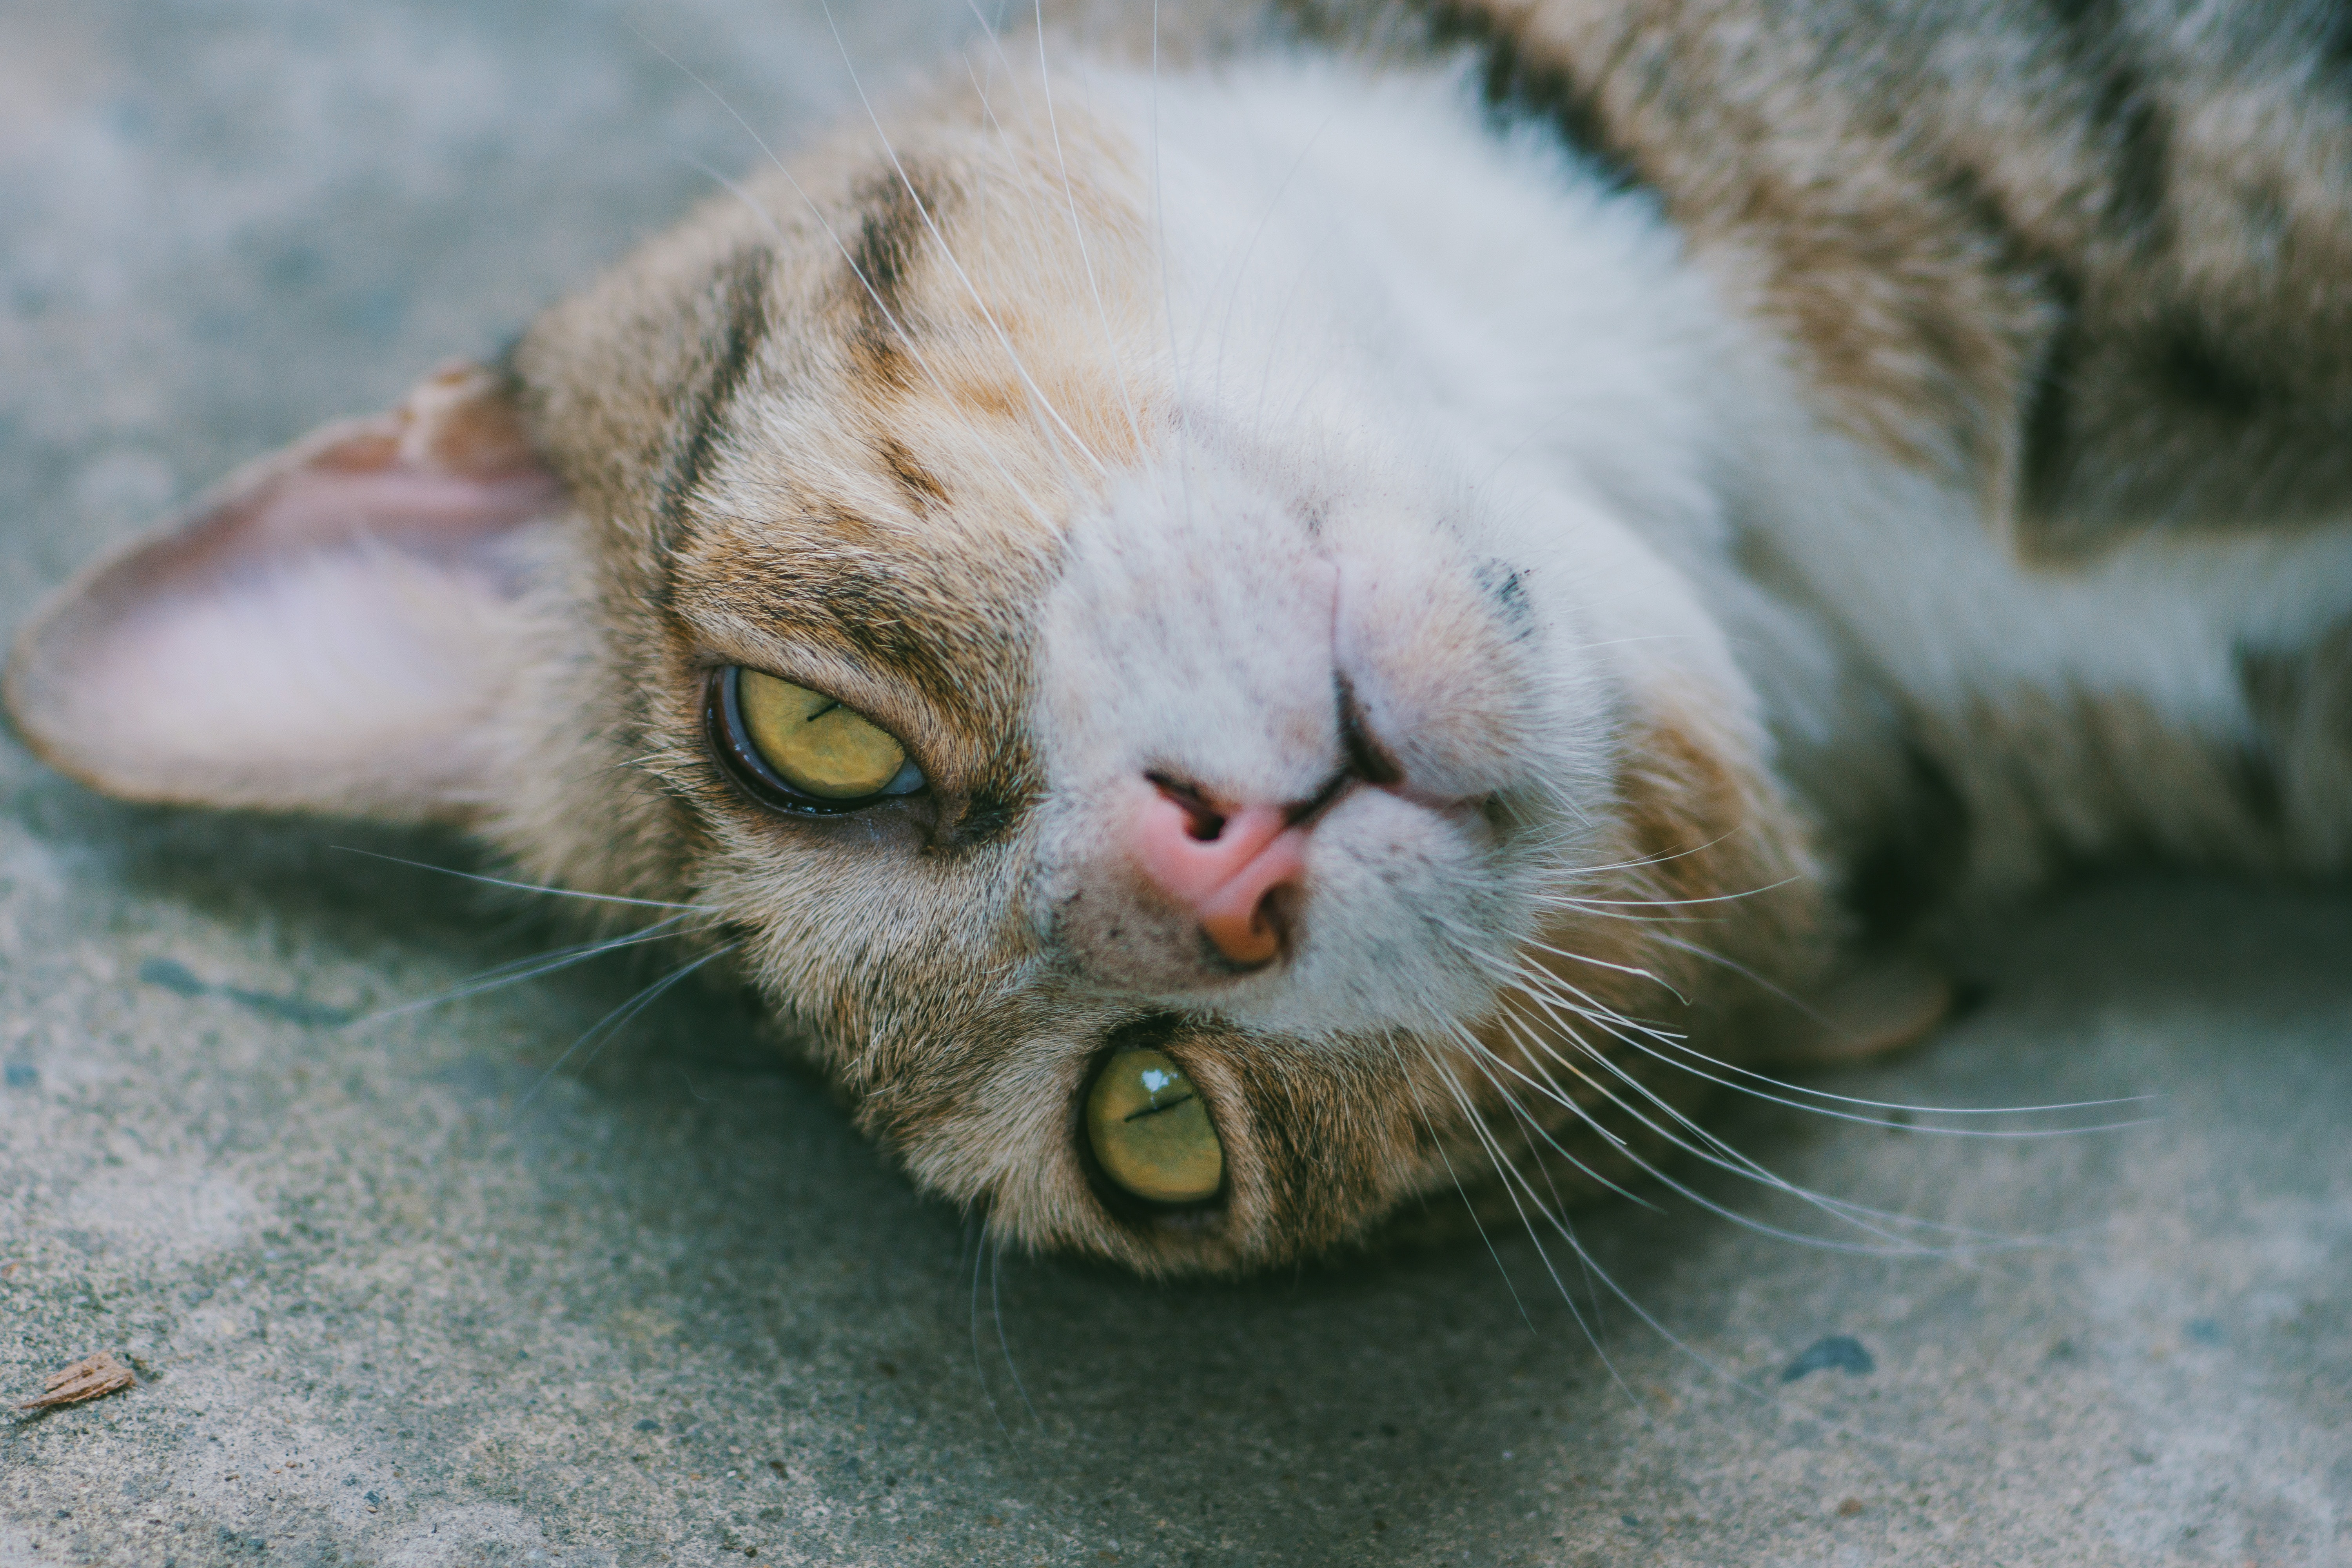
cat, small to medium sized cats, whiskers, felidae, snout, tabby cat, nose, close up, european shorthair, carnivore, eye, aegean cat, domestic short haired cat, australian mist, fur, american wirehair, asian, singapura, american shorthair, dragon li